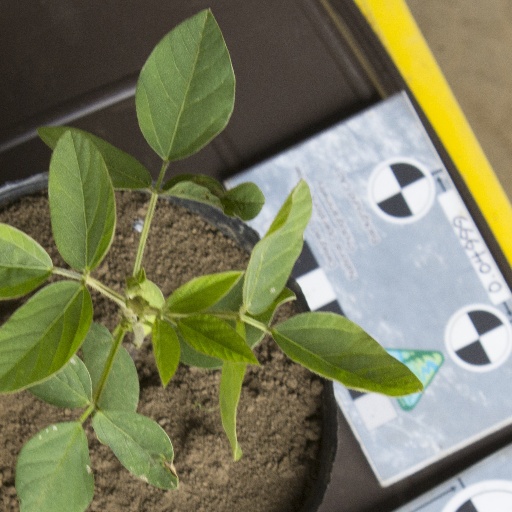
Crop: soybean